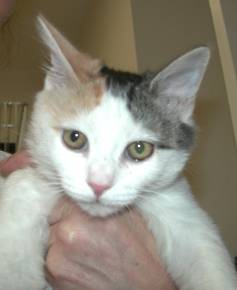
Label: cat